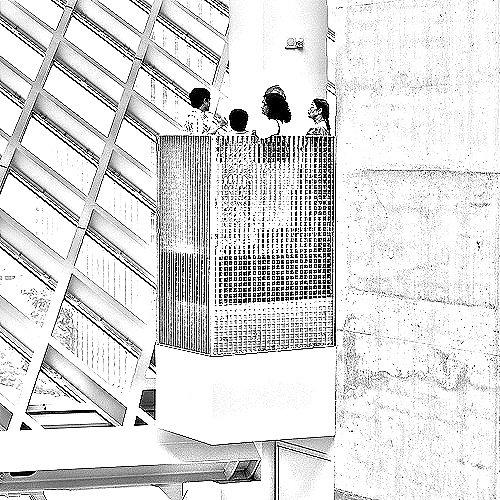
Portrait style: Sketch Portrait